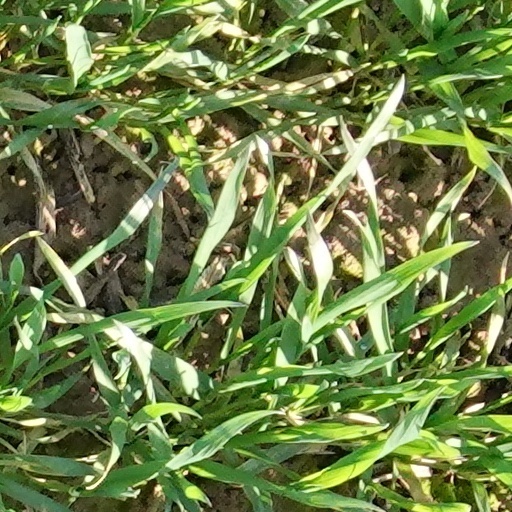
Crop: wheat